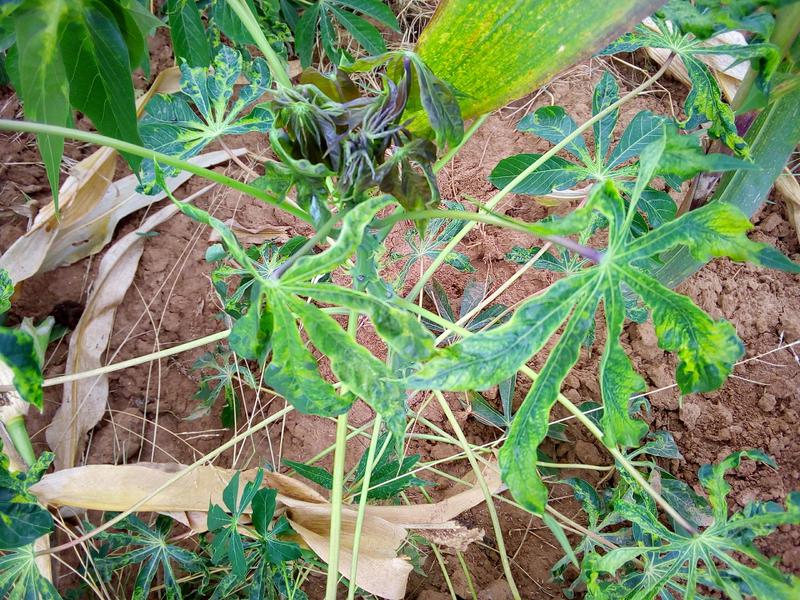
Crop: cassava
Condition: mosaic_disease